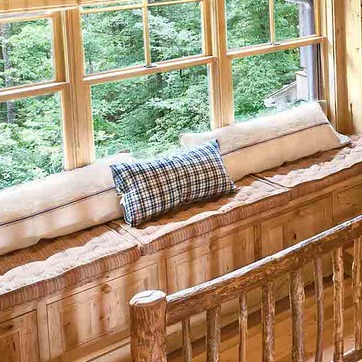
Material: fabric